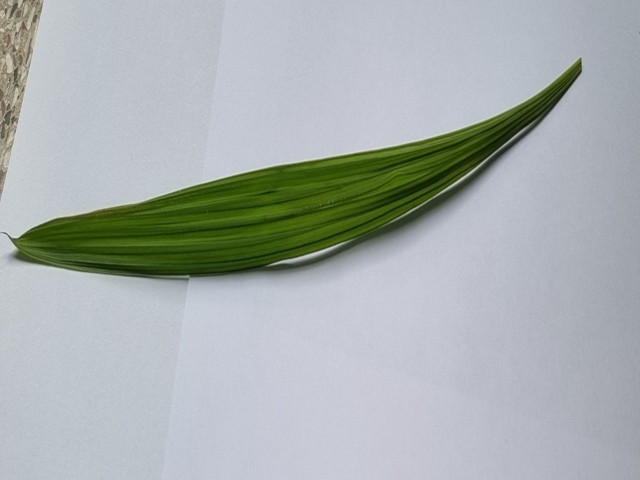
Plant: betal